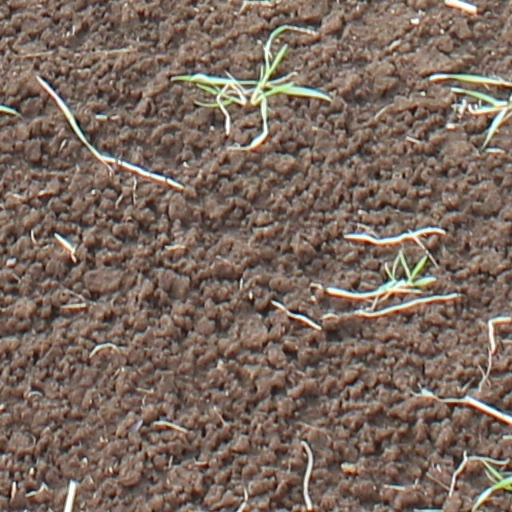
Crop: wheat